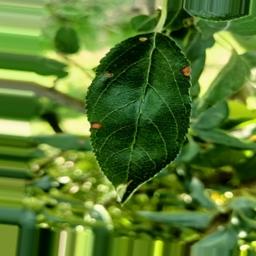
Label: Alternaria